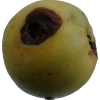
Label: Apple 13